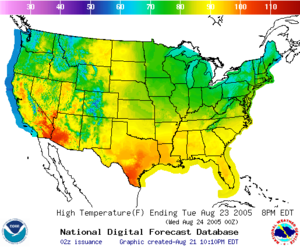
Le National Weather Service est le service météorologique des États-Unis. C'est un des six services scientifiques qui composent le National Oceanic and Atmospheric Administration, l'agence gouvernementale chargée de la recherche et la surveillance de l'atmosphère et des océans sur tout le territoire américain.